Astero (1929 film)

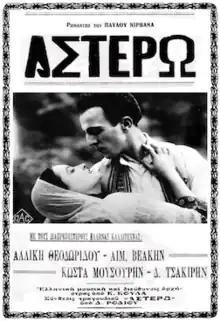
Theatrical Poster

Astero is a Greek silent film directed by Dimitris Gaziadis in 1929. The film is considered a romantic fustanella film and was filmed in a rural Greek setting. The fustanella was traditional Greek attire. It is a pleated skirt-like garment that is also referred to as a kilt and was initially featured in the film "Golfo". Dimitris Gaziadis wrote the screenplay in collaboration with Orestis Laskos. Laskos also wrote and directed the 1931 Greek silent film "Daphnis and Chloe" which was also filmed in an agricultural setting. The filming of Astero took place between 8-31 of March in 1929. A significant part of the filming took place in areas of the Peloponnese such as Mount Helmos, the Waters of Stygos, the Monastery of Mega Spilaio, the Diakopto–Kalavryta railway, Zachlorou, Mesorrougi, Solos, and Elatophyto.